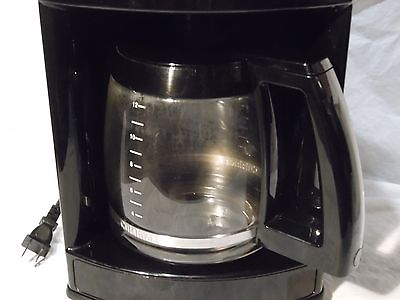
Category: coffee maker